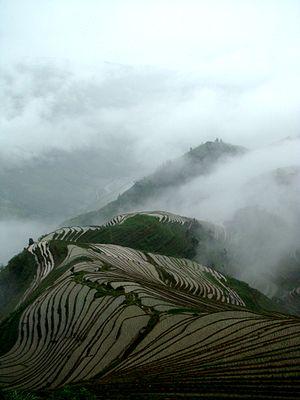
Rizières en terrasse dans le Guangxi, en Chine. 中文: 中国广西省龙胜县和平乡龙脊梯田